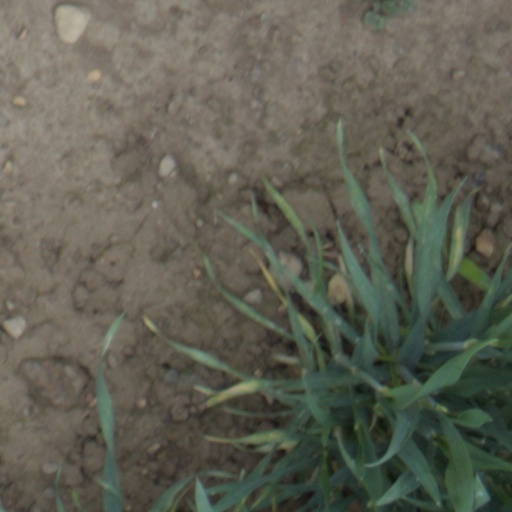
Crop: wheat